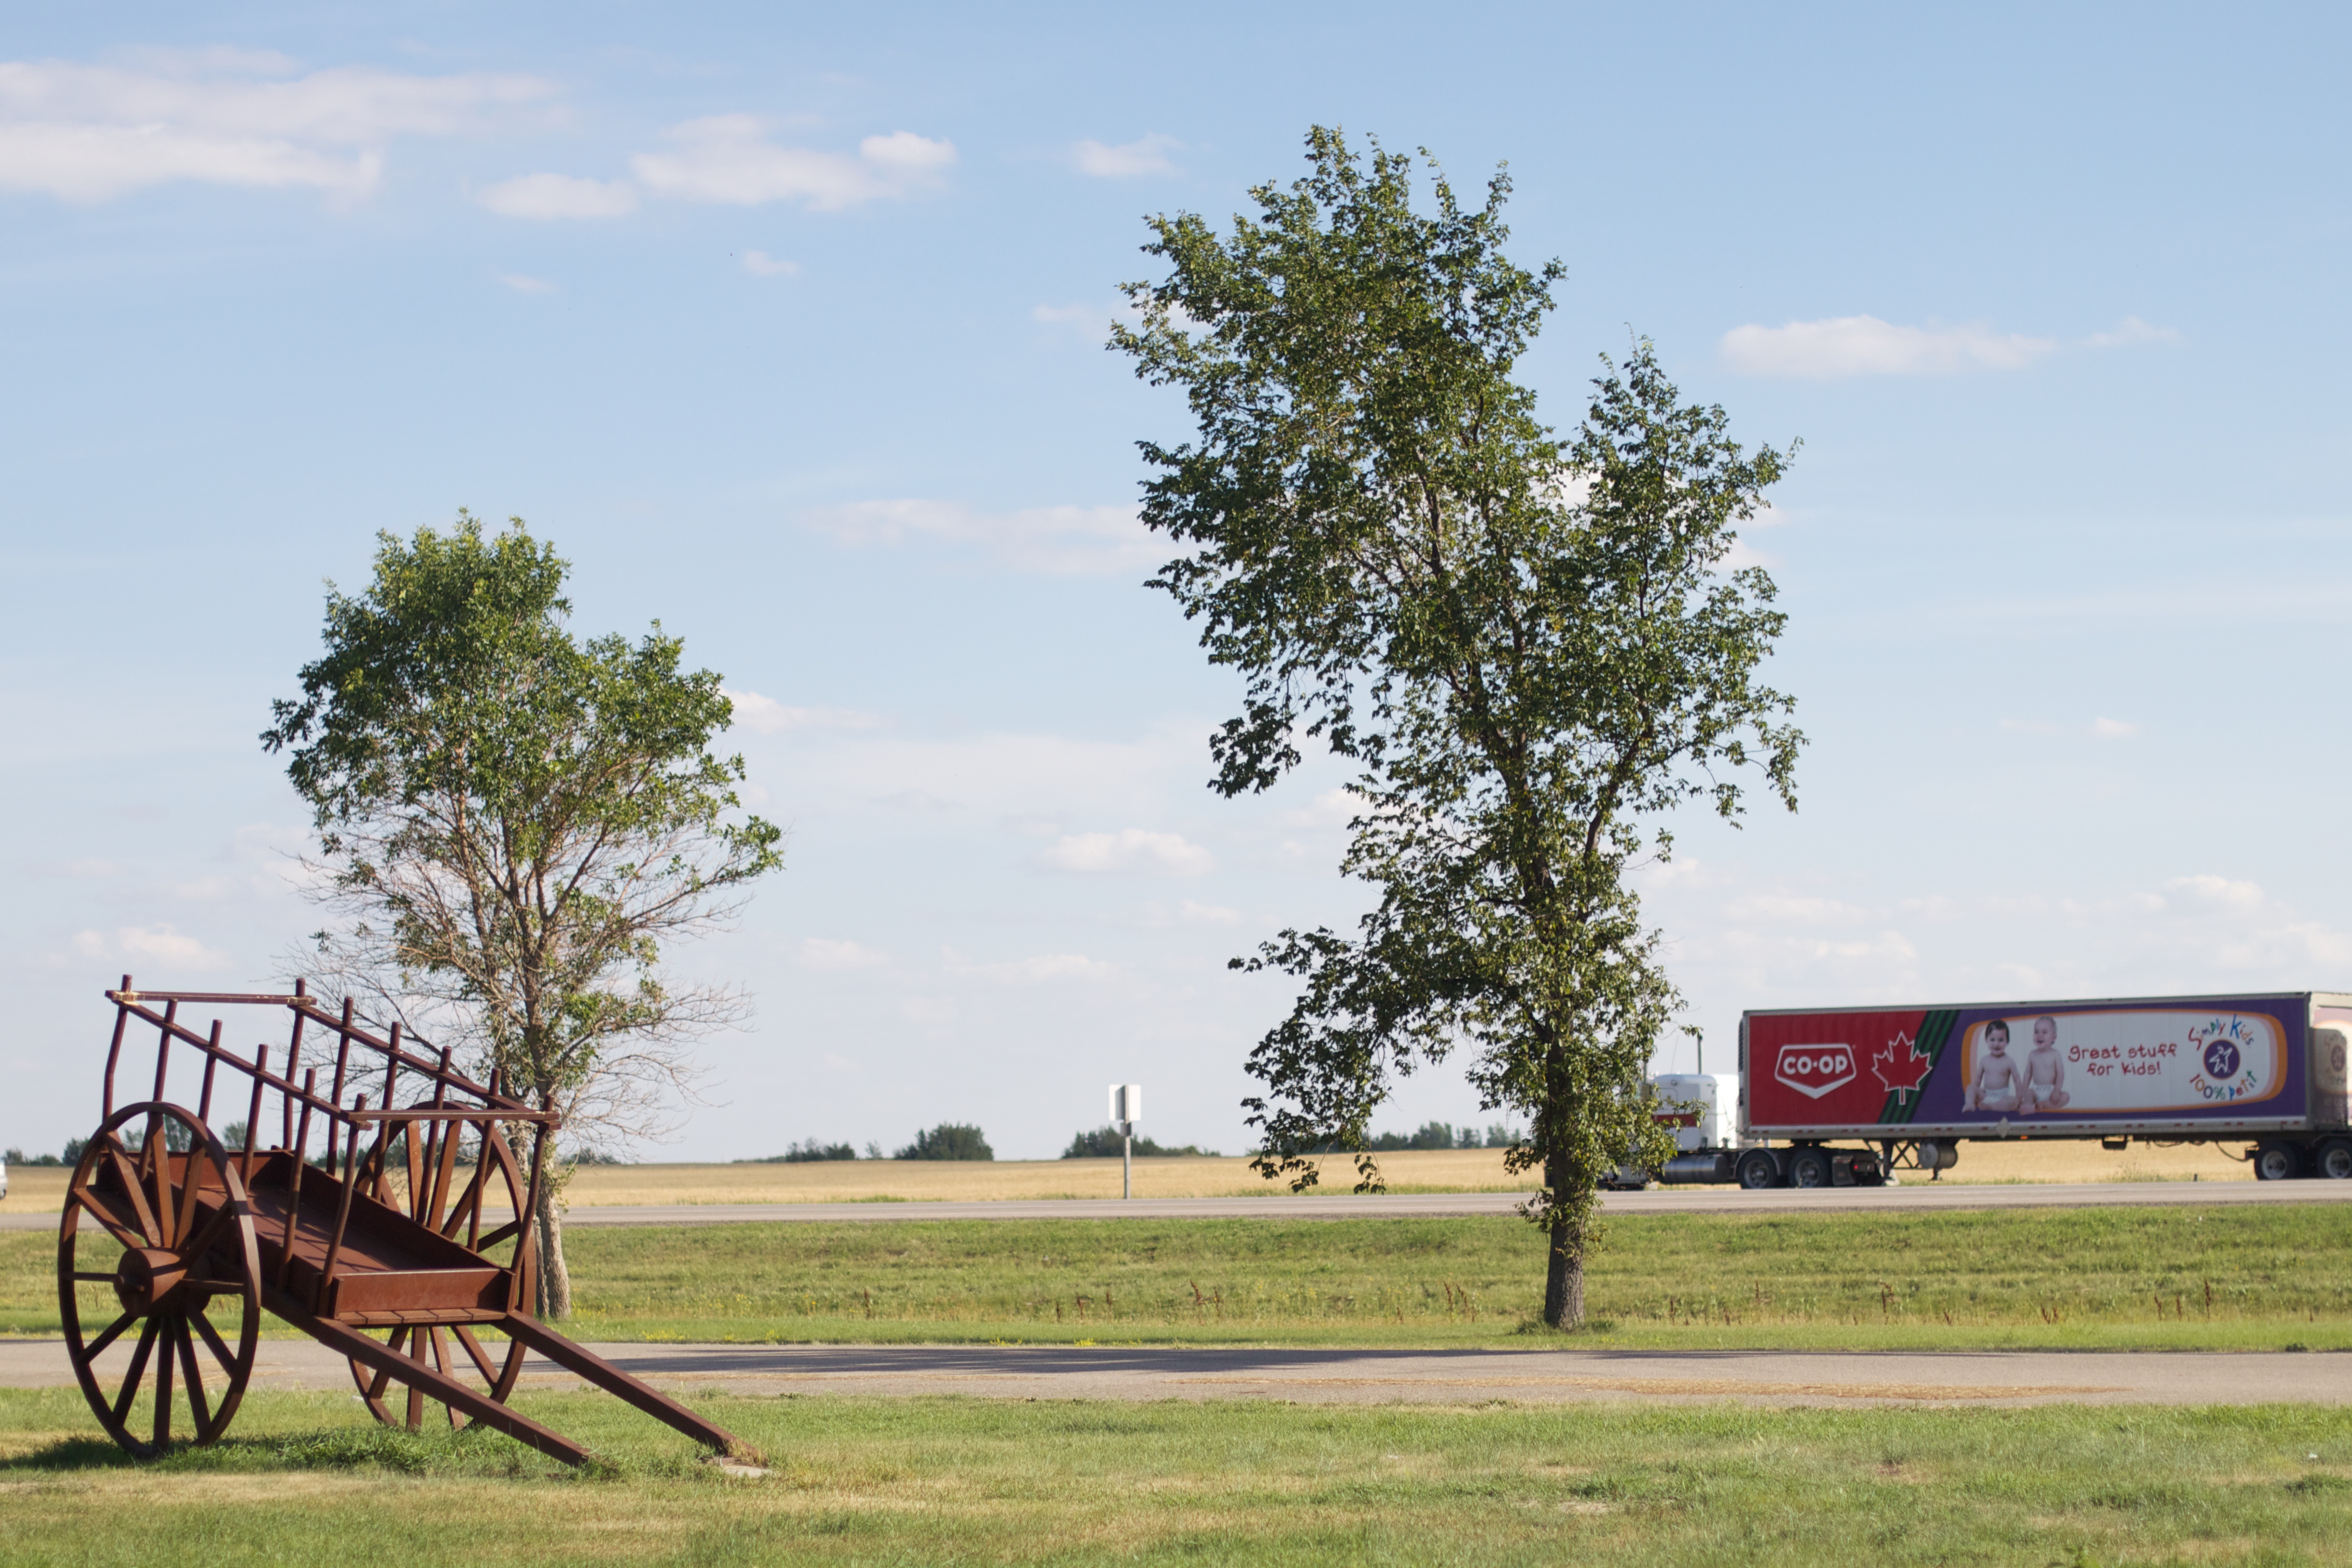
landscape, field, farm, prairie, pasture, ranch, savanna, plain, odyssey, safari, rural area